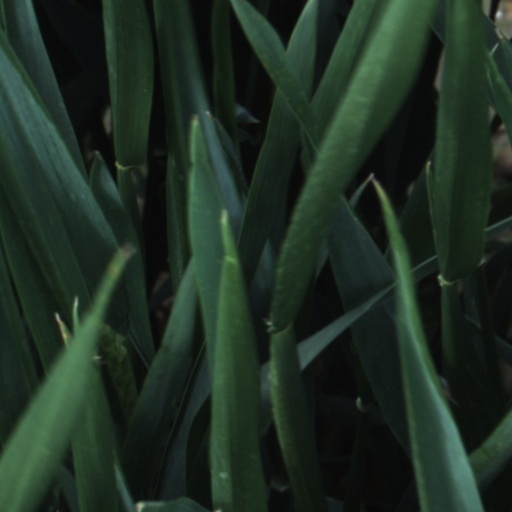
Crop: wheat